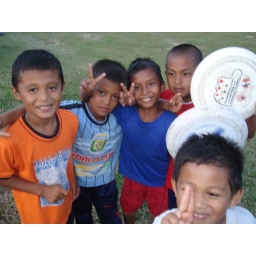
the older boys caught on well. The younger boys just wanted to have their picture taken by the white people:)